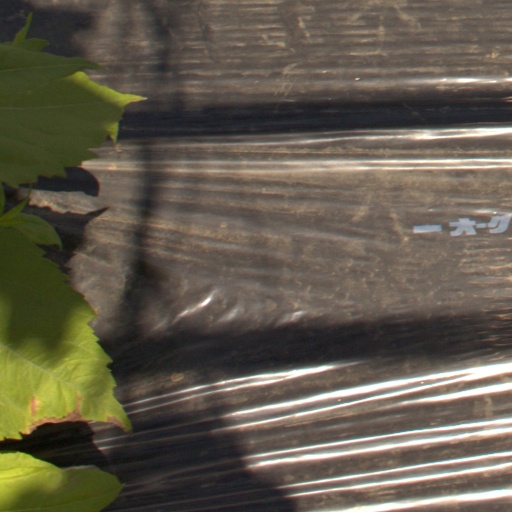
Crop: Jerusalem artichoke